Alternative mating strategy

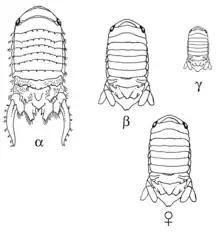
"Paracerceis sculpta"

In the isopod "Paracerceis sculpta" there are three genetically distinct male morphs. Alpha males, which represent the largest and most common male morph, tend to defend harems in order to monopolize access to a large number of females. This is the predominant mating strategy in this species. Beta males are about the same size as female isopods, and they take advantage of that fact by mimicking female behaviour in order to enter harems and gain access to fertile females. Gamma males are the smallest morph. These individuals adopt a sneaking strategy and rely on their small body size to enter harems undetected and remain in them while they seek mating opportunities. These distinct strategies, all determined by a single genetic locus, give equivalent lifetime mating success to each of the three morphs, indicating that natural selection is not acting on one morph more strongly than another. All three alleles expressed in the population will continue to contribute to male morphology as long as the reproductive success granted by each one continues to be as beneficial as the others.